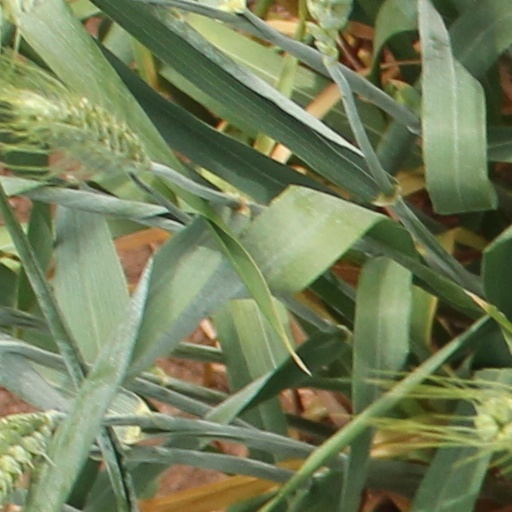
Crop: wheat